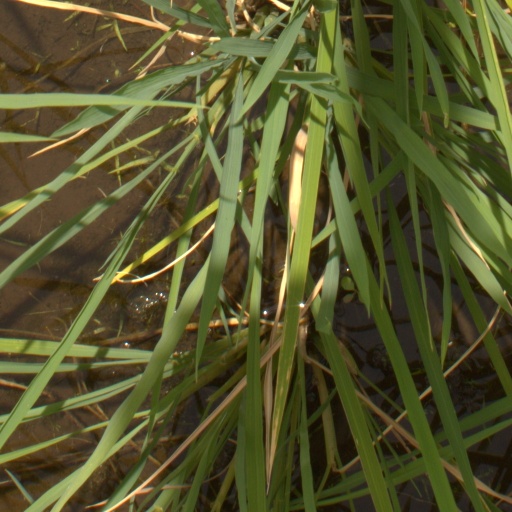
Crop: rice